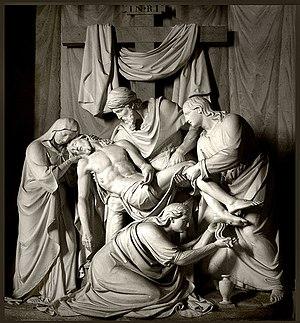
L'église de la Trinité-des-Monts de Rome est l'une des Églises nationales françaises de Rome. Elle est située sur le Pincio, au sommet de l'Escalier de la Trinité-des-Monts dominant la place d'Espagne et possède une façade mondialement connue avec ses deux clochers symétriques datant de 1495. Devant cette élévation se dresse un obélisque qui provient des jardins de Salluste et comporte de pseudo-hiéroglyphes gravés par les artisans romains, à l'imitation de l'obélisque d'Auguste du Circus Maximus : il semblerait toutefois que le bloc de pierre soit bien, lui, d'origine égyptienne.
La Descente de croix et la Déposition du Christ, désigne la scène des Évangiles qui racontent, après la Crucifixion et mort de Jésus, la descente de son corps de la croix par Joseph d'Arimathie et Nicodème. La descente de la Croix est la treizième station du chemin de croix.